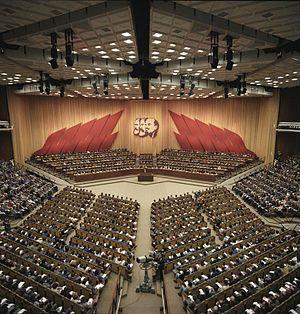
Le palais de la République était un bâtiment du centre de Berlin, capitale de l'Allemagne. Au moment de la division de la ville, il se trouvait dans la partie orientale, alors capitale de l'ex-république démocratique allemande. Ouvert en 1976, il fut le siège de la Volkskammer — le parlement est-allemand— et un important lieu culturel et de rencontre. En 2002, le Bundestag s'est prononcé pour sa destruction qui a commencé le 27 février 2006 et qui a pris fin le 2 décembre 2008.